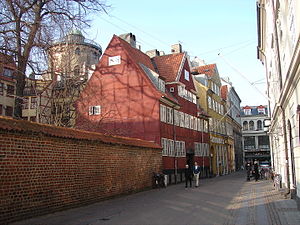
Skindergade (København)
Skindergade mod Købmagergade og Rundetårn.